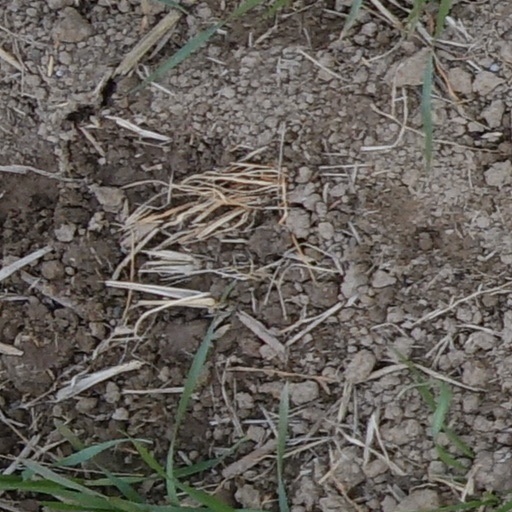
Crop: wheat